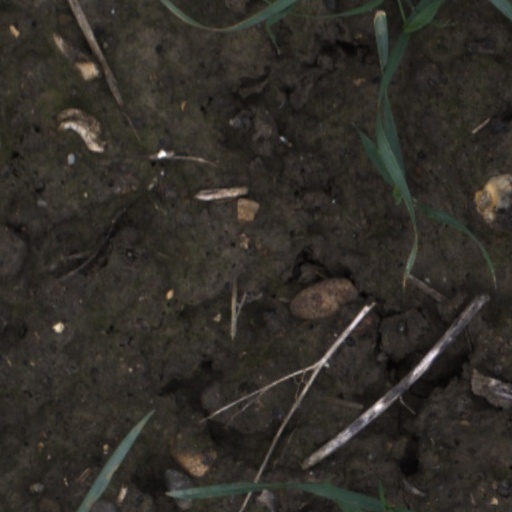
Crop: wheat